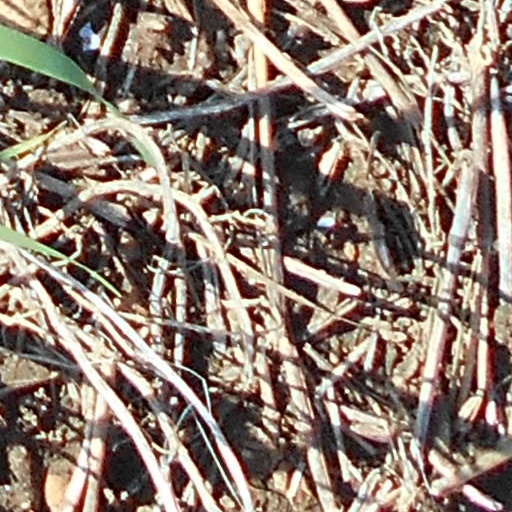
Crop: wheat